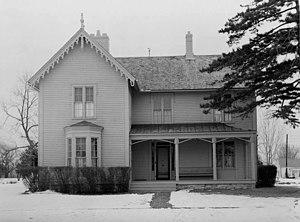
Maison du général John J. Pershing, Laclede, Missouri, États-Unis